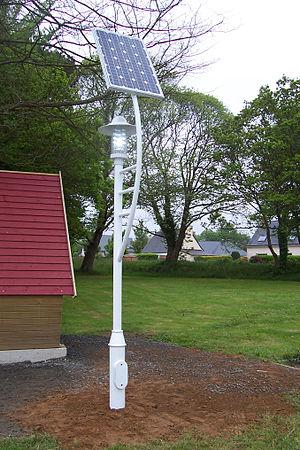
Lampadaire solaire de la gamme IMEXLAMP d'IMEX CGI éclairant un arrêt de car
Un lampadaire autonome ou candélabre autonome est un lampadaire qui est alimenté par une ou plusieurs sources d'énergie renouvelables et qui ne nécessite aucune connexion au réseau de distribution d'électricité. Un système d'éclairage autonome permet de bénéficier d'un éclairage totalement écologique et sans aucune facture d'électricité. De plus, les lampadaires autonomes sont des moyens de communications très visibles pour les collectivités ou les entreprises qui désirent mettre en avant leur engagement pour l'environnement et le développement durable.